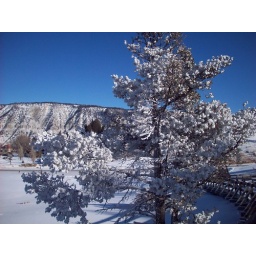
This tree is covered in water vapor that froze as it entered the freezing air